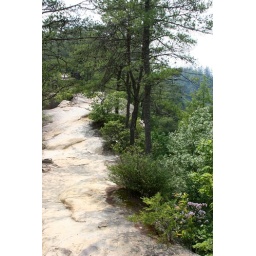
Top of the natural stone bridge in Red River Gorge National Forest